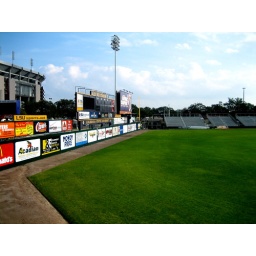
LSU Baseball, facing the out field with tiger stadium in the background.